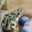
Label: frog